Describe the emotion expressed in this image:  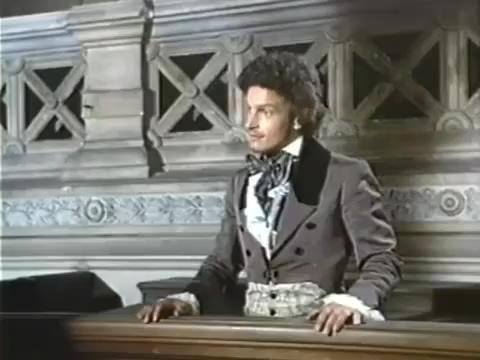
This person displays Suffering, valence and arousal with high intensity.